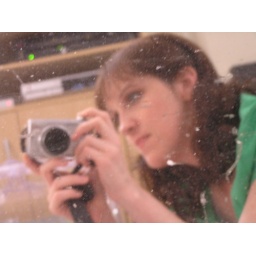
Self portrait in dirty glass